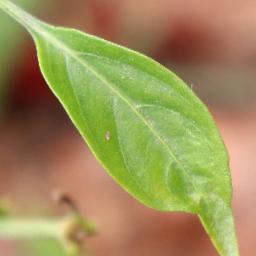
Label: healthy